Second Melillan campaign

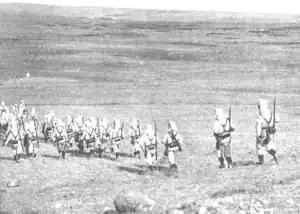

Spanish troops were shot at by "francs-tireurs" and skirmishes occurred near Melilla. General Marina decided to post six companies at Ait Aixa, under command of Colonel Álvarez Cabrera. They left Melilla at nightfall but got lost and, in the morning, found themselves in the Alfer Canyon, where they were decimated by gunfire from the heights. Colonel Cabrera and 26 men were killed, and 230 were wounded.